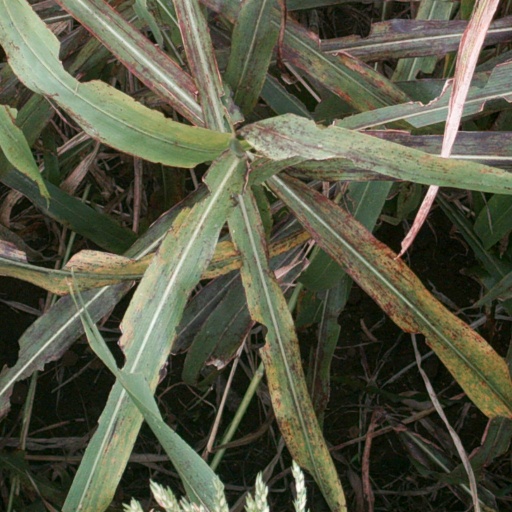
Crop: sorghum